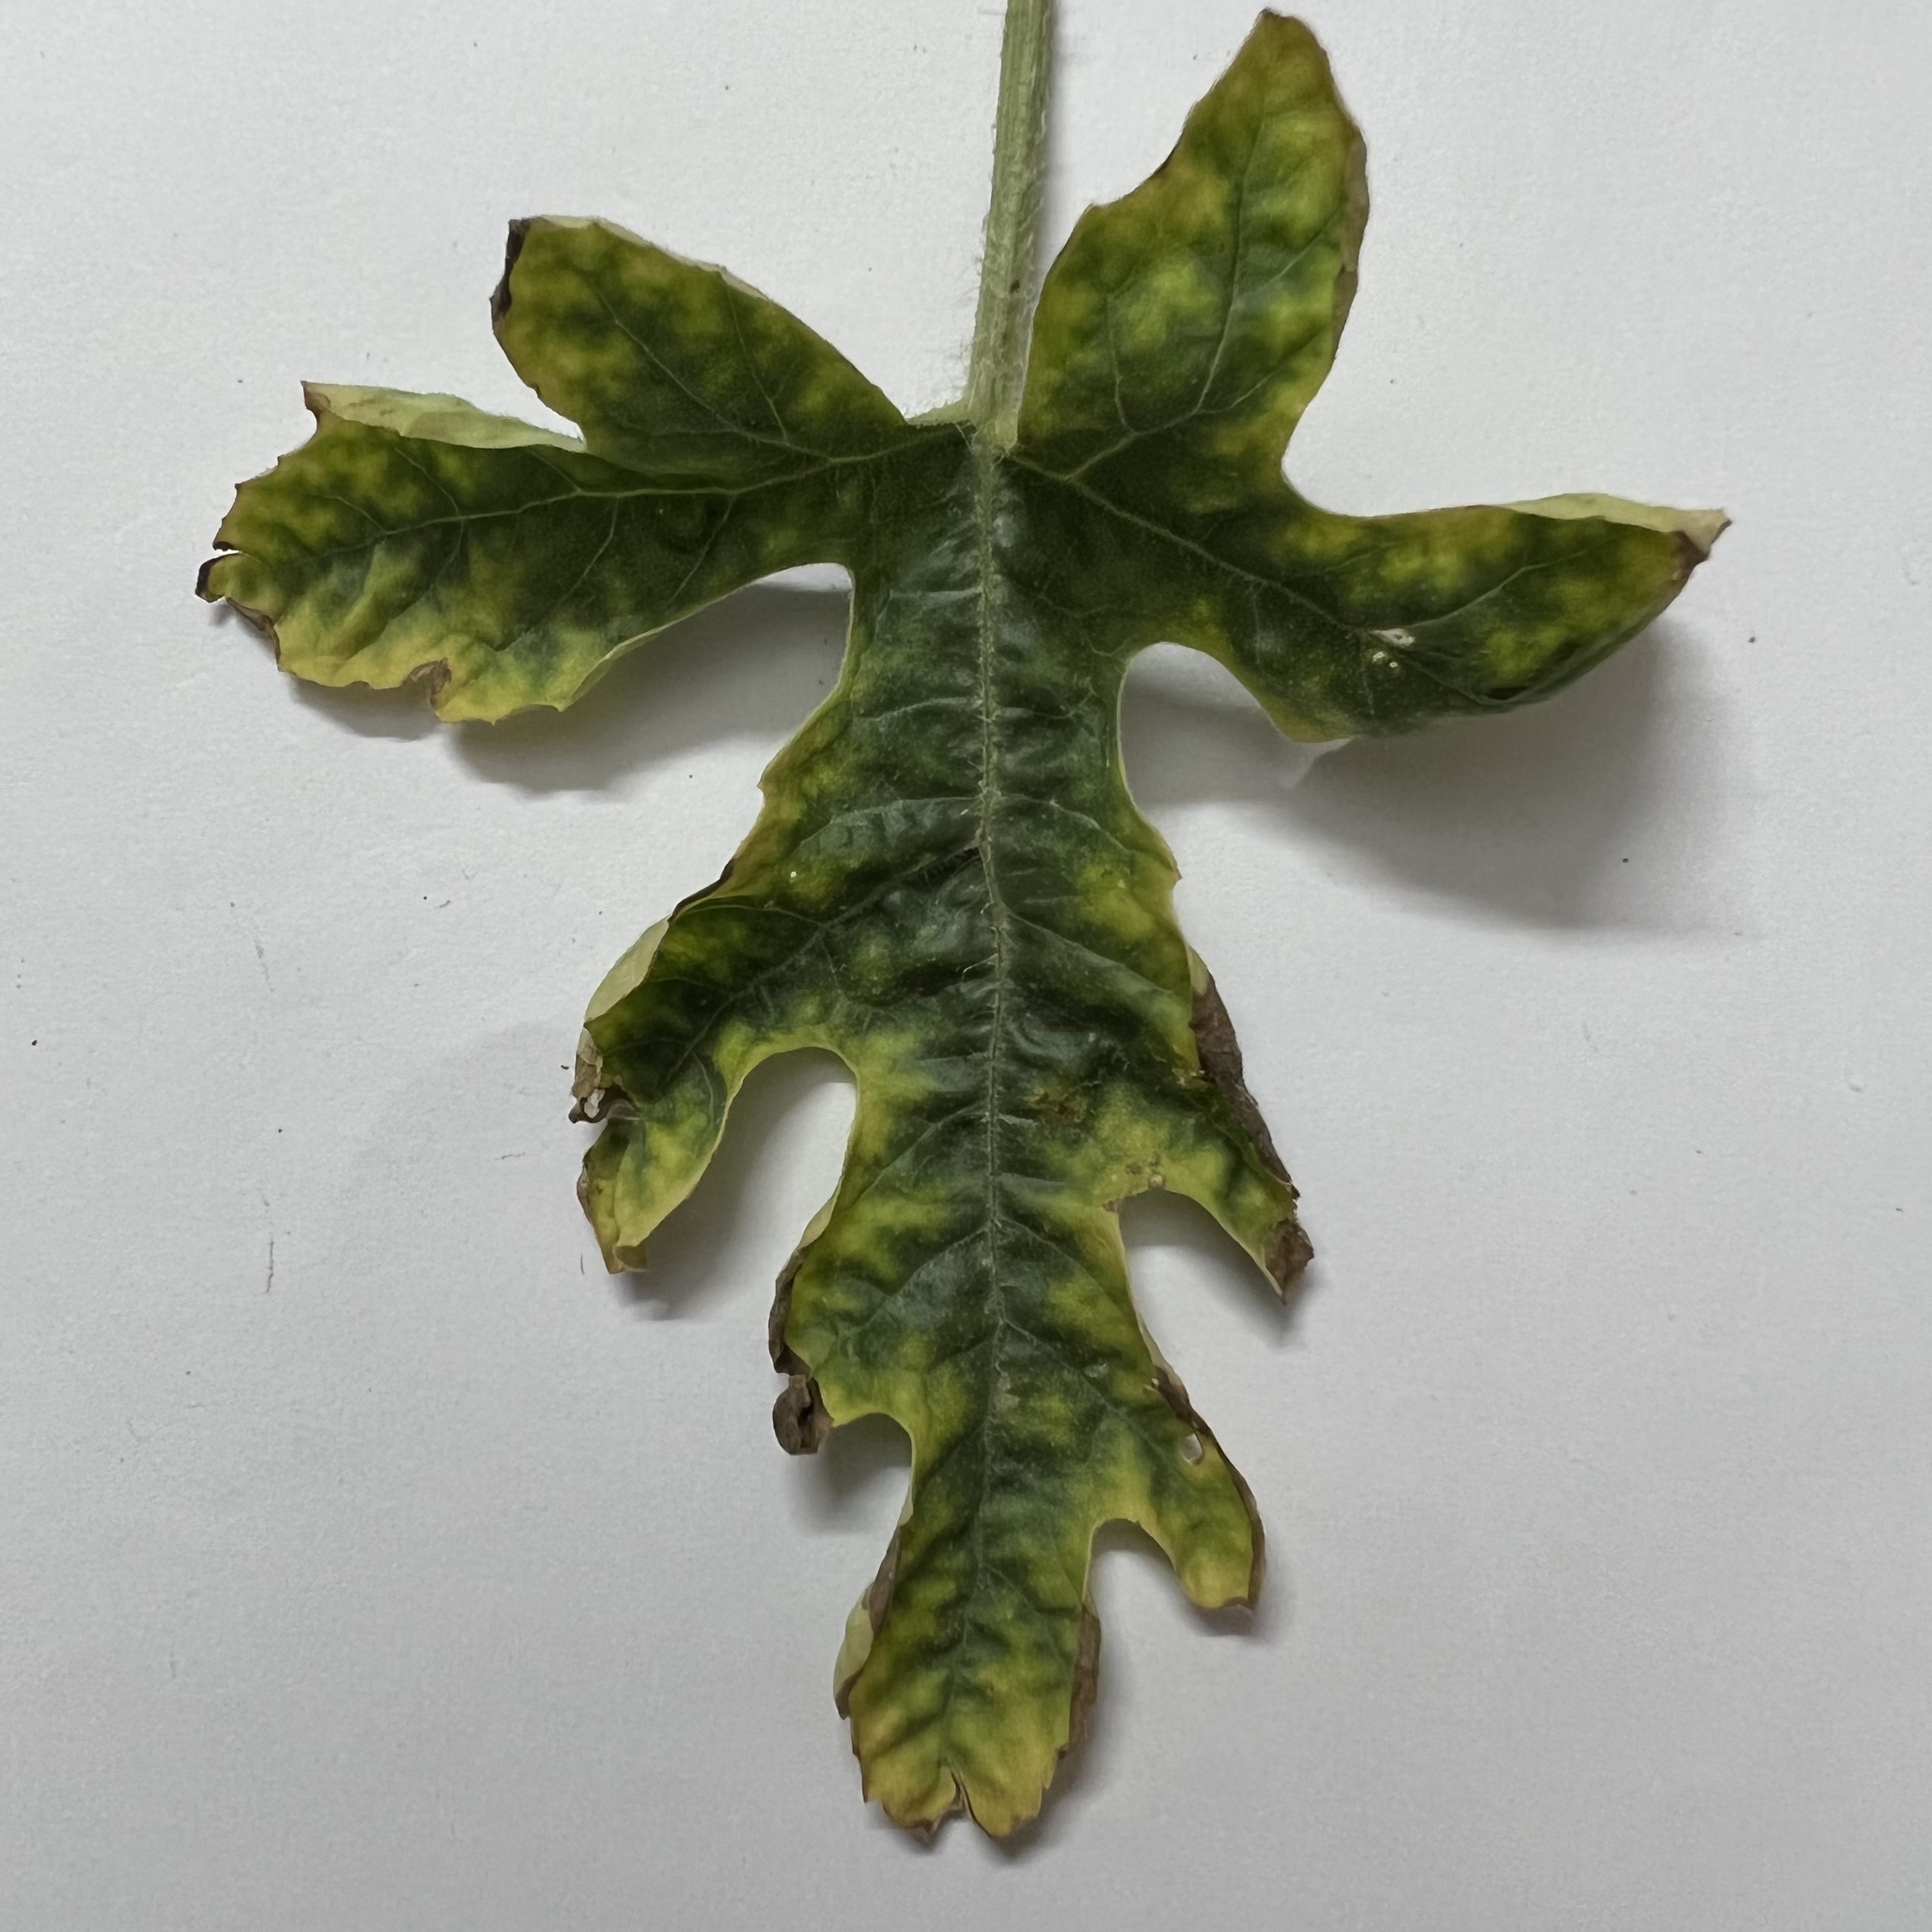
Label: Downy_Mildew